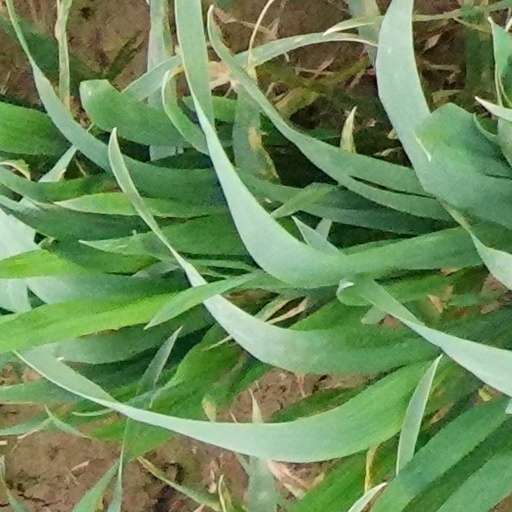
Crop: wheat